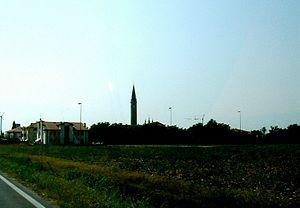
Santa Lucia di Piave est une commune italienne de la province de Trévise dans la région Vénétie en Italie.